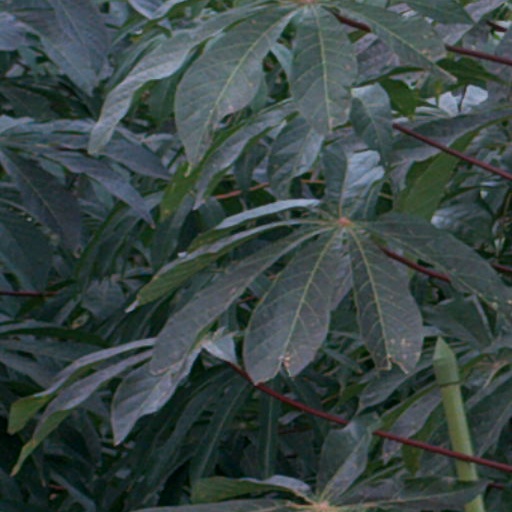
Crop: cassava